Union Continentals

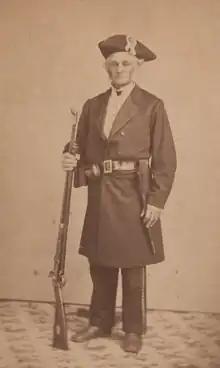
Private Noyes Darrow of the Union Continentals

The uniform of the soldiers consisted of a "black frock coat, black cravat or stock, buff military vest, white cotton gloves, black pantaloons, and a continental cocked hat with union cockade". Officers wore an "entire blue navy uniform" with epaulettes, sash, and sword. The Chaplain and Major Fillmore wore double-breasted frock coats while "Captains and Lieutenants wore single-breasted".